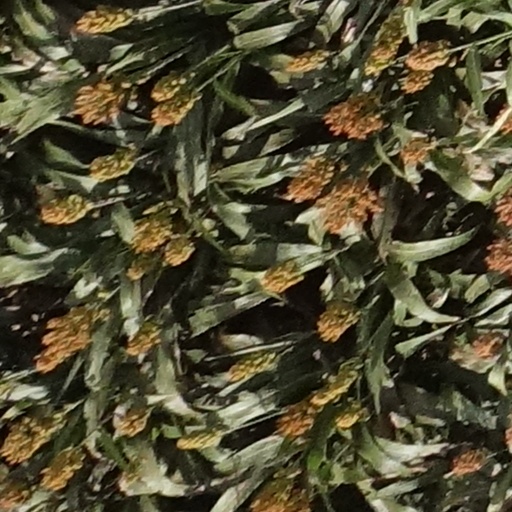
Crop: sorghum